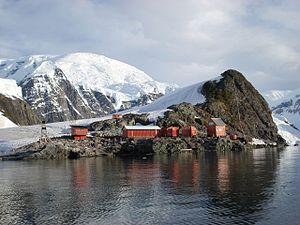
La base Amiral Brown est une base antarctique argentine et une station de recherche scientifique, nommée en l'honneur de l'amiral William Brown, le « père » de la Marine argentine.